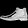
Label: Ankle boot